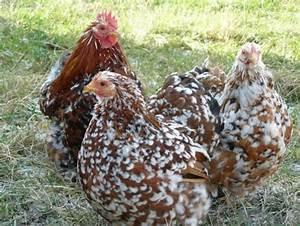
chicken